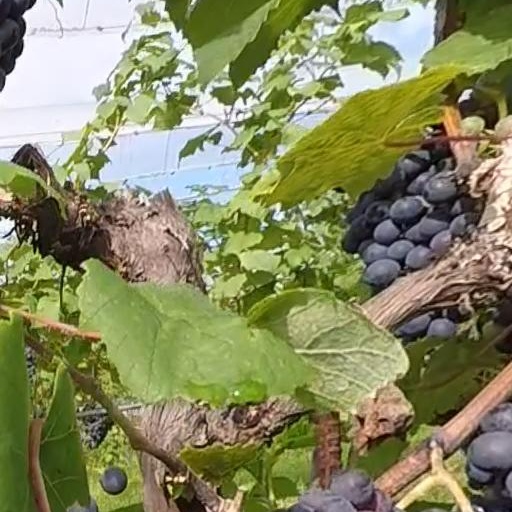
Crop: grape